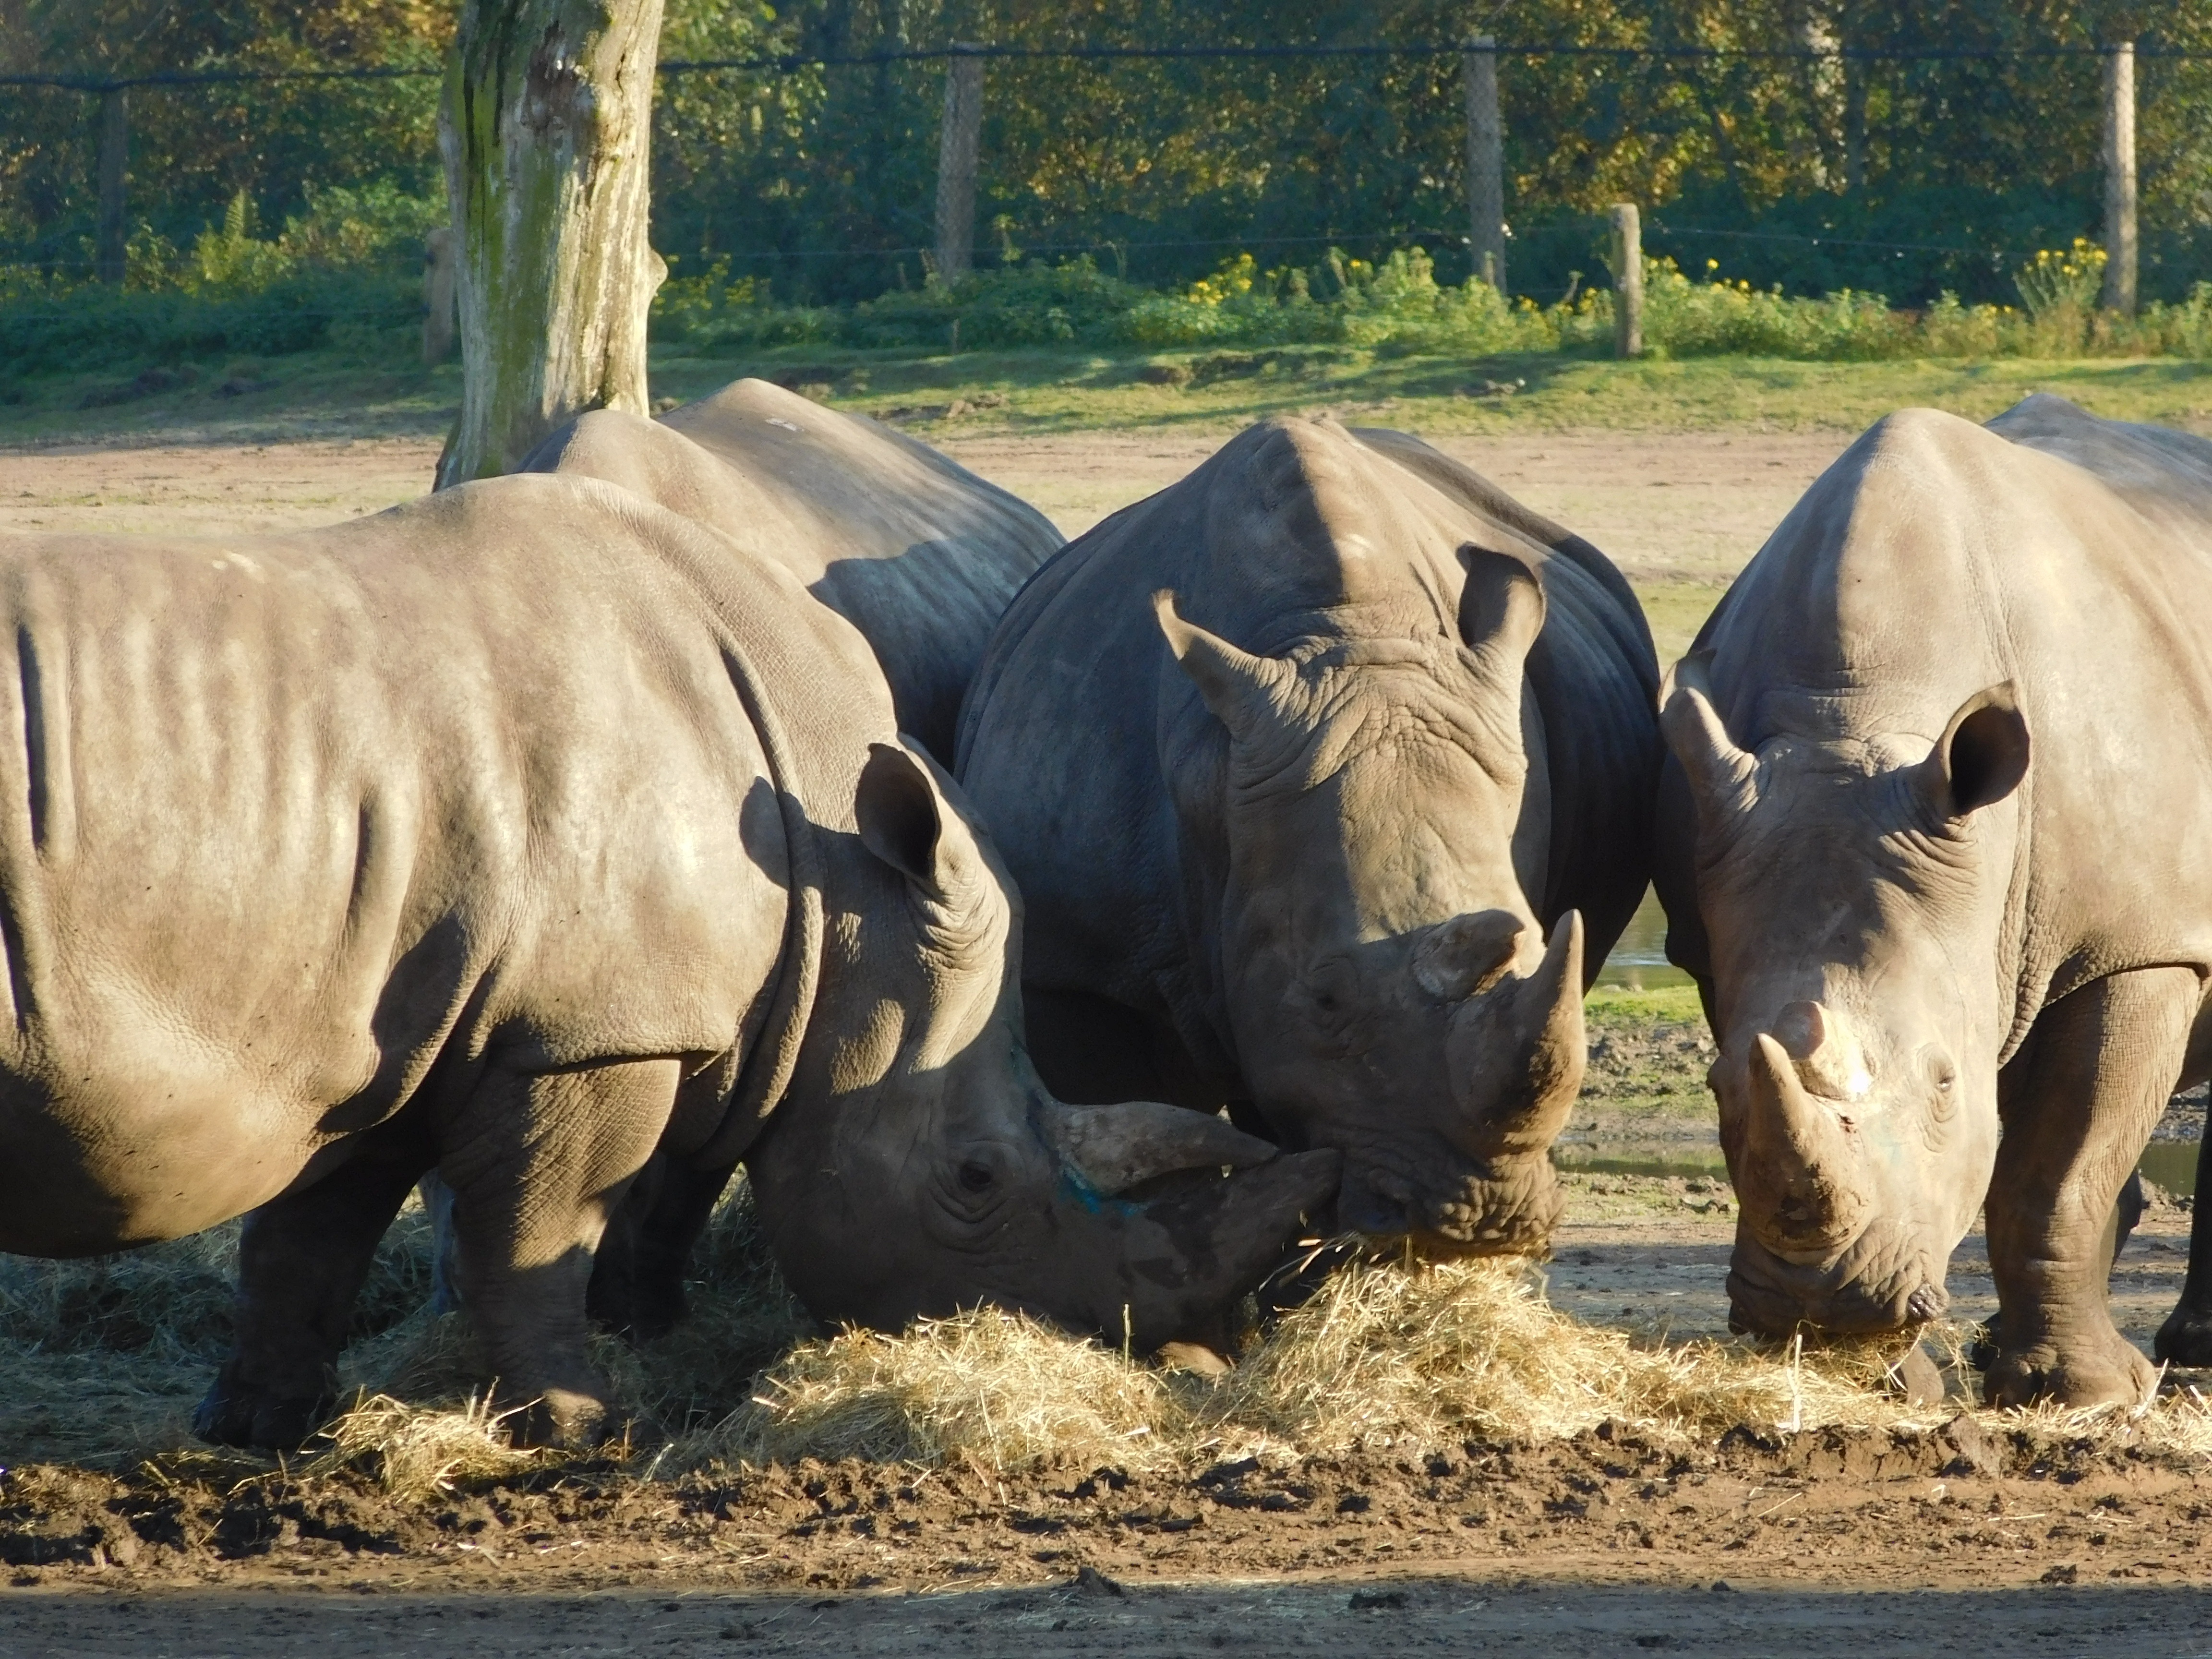
adventure, wildlife, zoo, herd, grazing, mammal, fauna, rhino, wild animal, rhinoceros, mare, safari, wildlife park, cattle like mammal